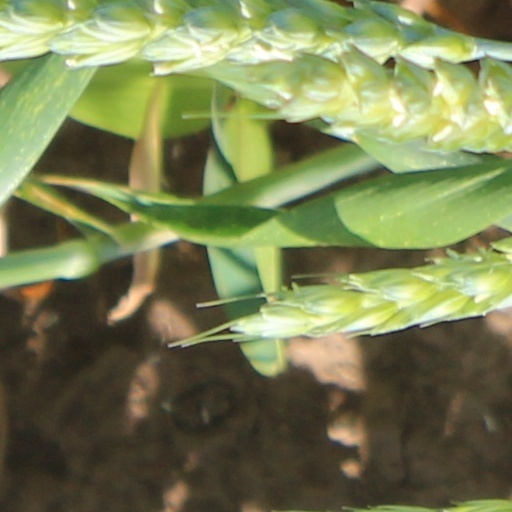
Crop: wheat